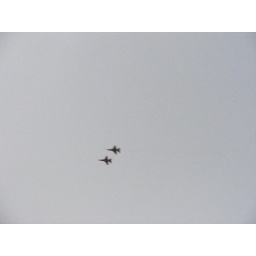
jets flying over the fresno bulldog stadium